Algerian scale

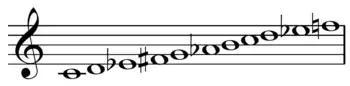
(Middlebrook 1984)

The Algerian Scale is a scale frequently used in Algerian music. The frequent use of 1.5 steps (a minor 3rd) in the scale contributes to a sound commonly associated with Moorish music.